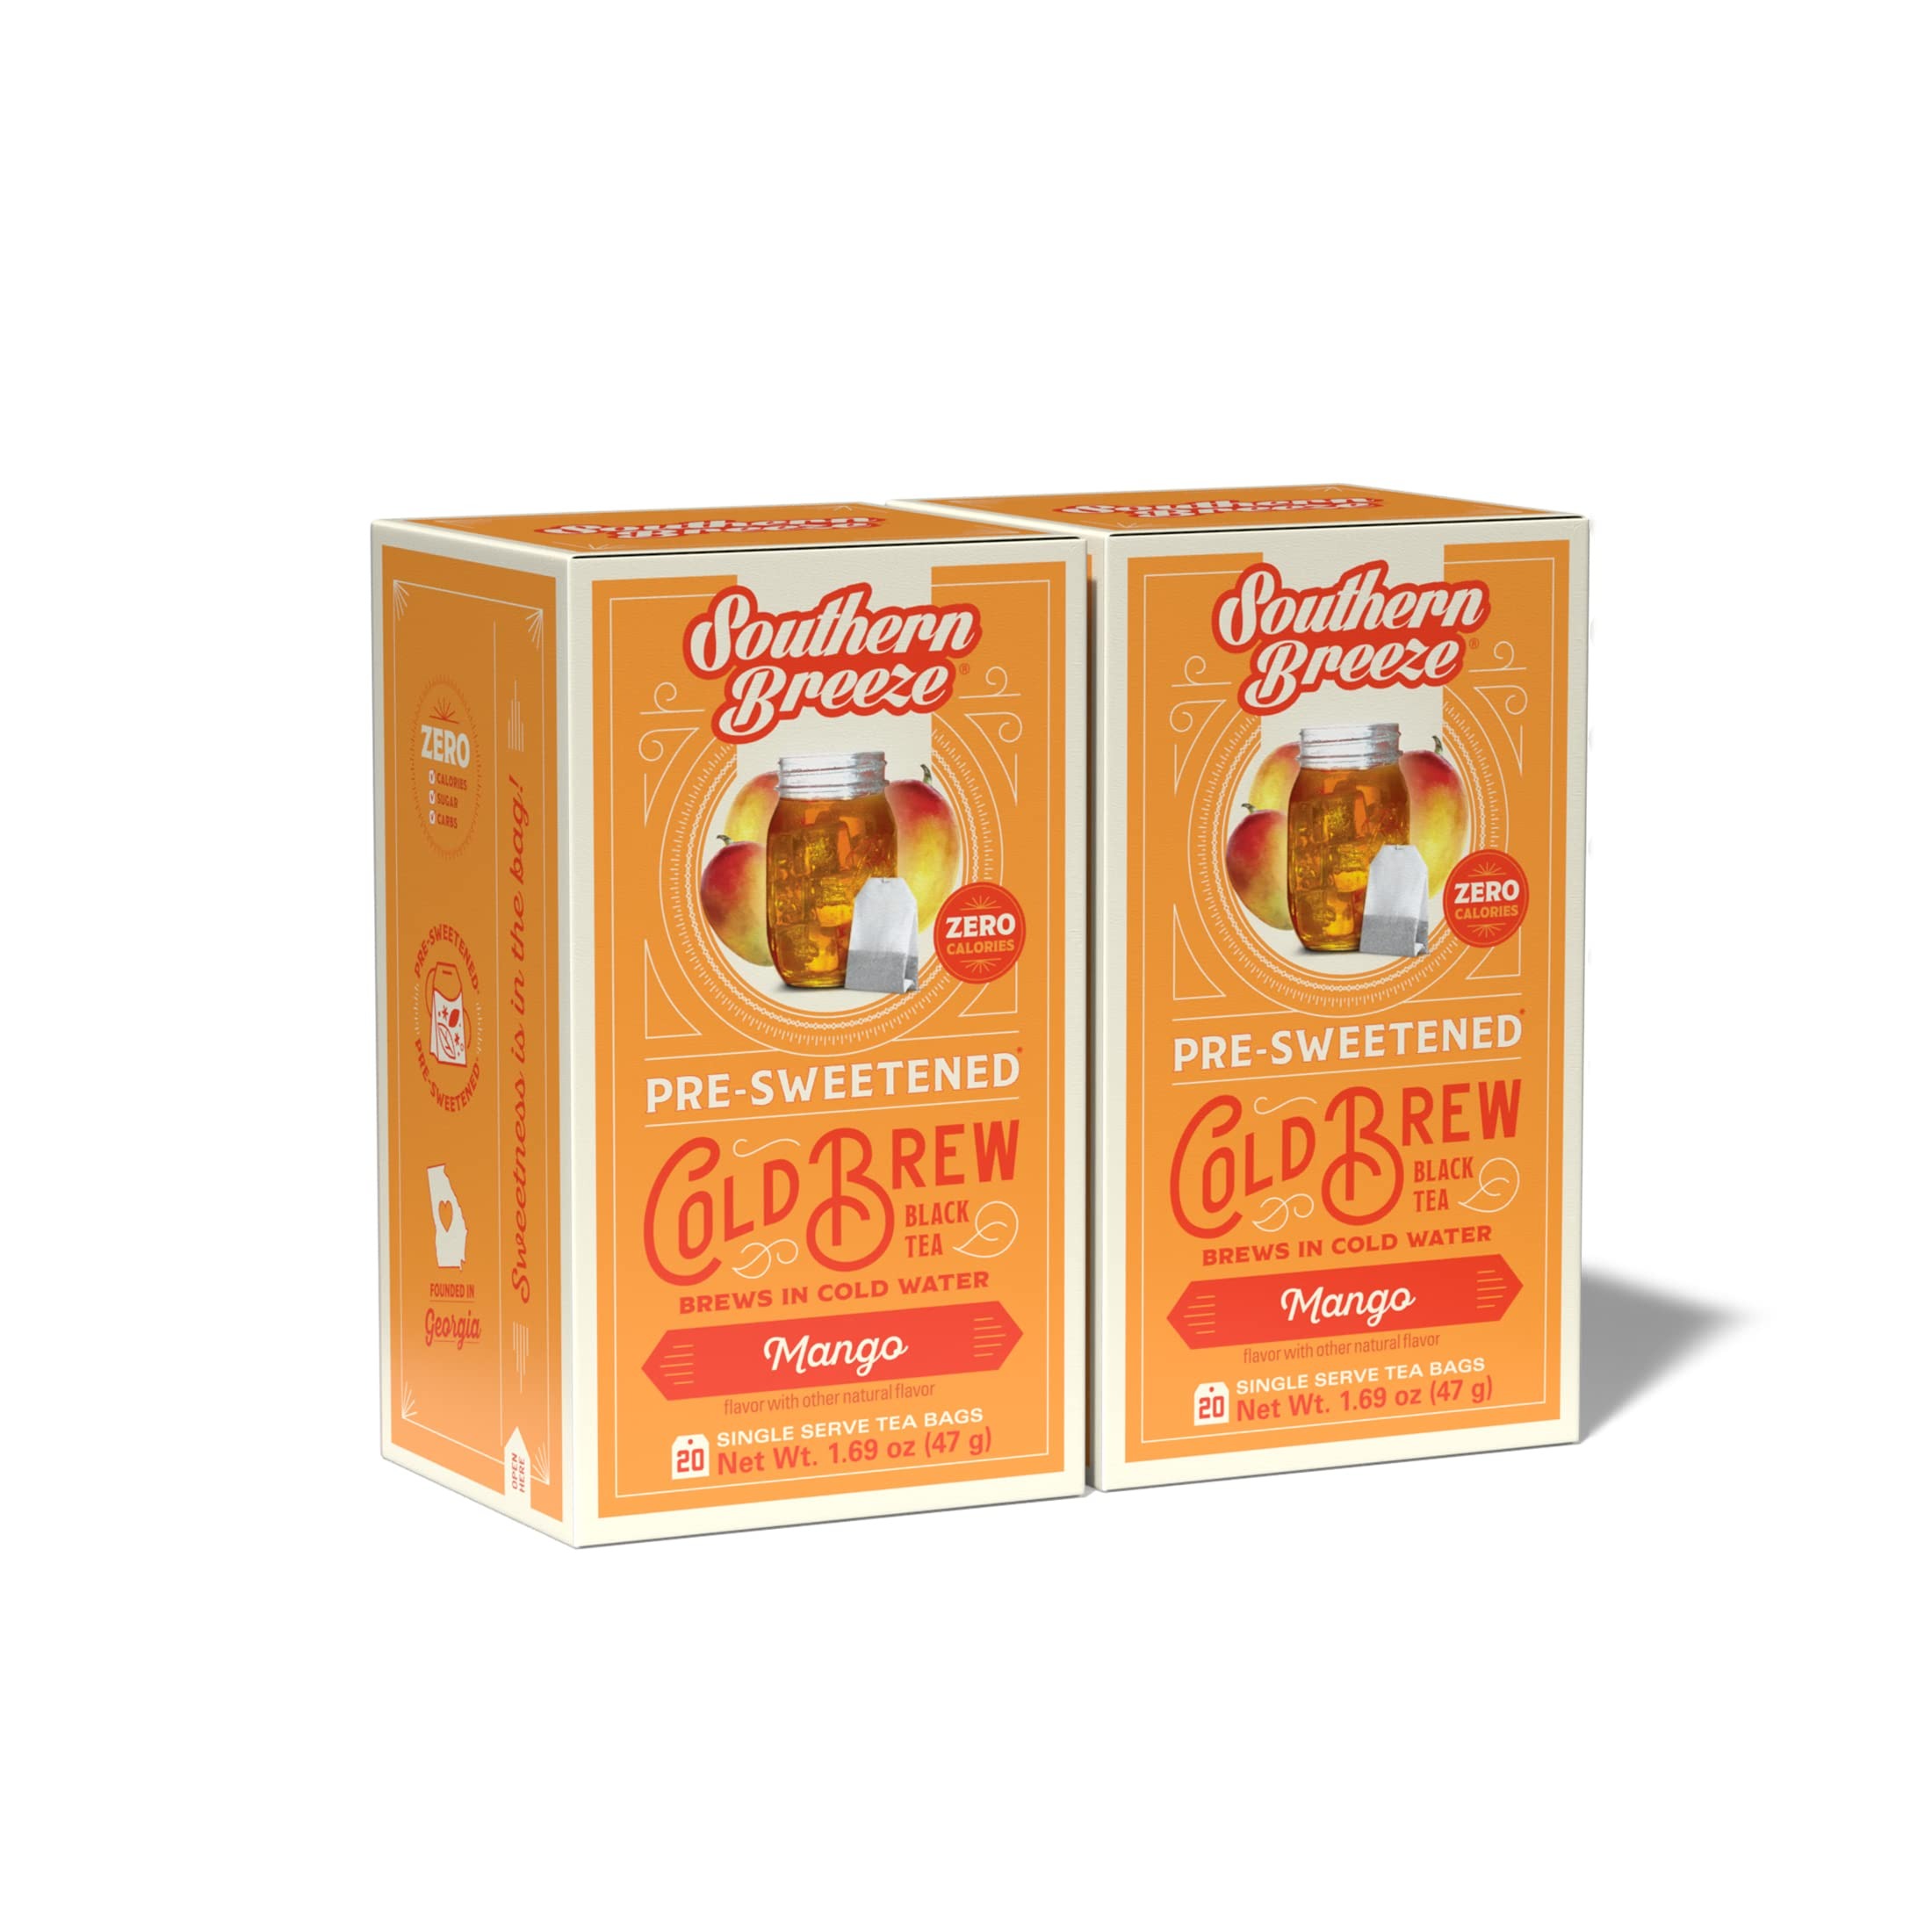
Item Name: Southern Breeze Cold Brew Sweet Tea Mango Iced Tea with Black Tea and Zero Carbs Zero Sugar, 20 Individually Wrapped Tea Bags (Pack of 2) Southern Sweet Tea Iced Tea Beverage
Bullet Point 1: ZERO CARBS, ZERO SUGAR SWEET TEA: Southern Breeze Cold Brew Tea delivers that delicious Southern-style sweet tea with no sugar, no calories, and no carbs but with the same great taste! Our cold infused iced tea is made with real black tea leaves and is naturally flavored for a perfect cup of sugar free iced tea.
Bullet Point 2: SINGLE SERVE COLD BREW TEA BAGS: Southern Breeze black tea promises a bold taste without the hassle of boiling water. Each cold brew tea box contains sweet tea with 20 individually wrapped tea bags per box of Mango Iced Tea.
Bullet Point 3: SWEETNESS IS IN THE BAG: All our Southern Breeze tea bags are pre-sweetened and can be made in just 5 minutes! No measuring or messin', just steep the sweet tea bags, chill & enjoy cold brew iced tea! A cold infused drink for a zero sugar iced tea made easy.
Bullet Point 4: SOUTHERN SWEET TEA: Brewed in Southern tradition, Southern Breeze Cold Brew Tea is proudly founded in Georgia. We removed the calories and make tea cold brew zero sugar tea with the flavor you know and love for a delicious iced tea summer beverage.
Bullet Point 5: A SWEETER WORLD: At Southern Breeze Sweet Tea, we are dedicated in helping eliminate single-use plastic bottles. Our sweet tea company trusts our commitment to Science Based Targets reducing greenhouse gases by 25% by 2030.
Product Description: Southern Breeze Sweet Tea Variety Pack Cold Brew Iced Tea includes 20 tea bags (pack of 4) and is everything Southern sweet tea should be and more. We promise to deliver that Southern flavor with zero sugar and zero calories. Enjoy a cold brew tea made within minutes without that hassle of boiling water. Shady-porch perfect, our sweet iced tea is made with real tea leaves in a pre-sweetened bag so you can sip glass after guilt-free glass. Zero calories, meet heavenly hospitality! At Southern Breeze, we are committed to a sweeter world helping the environment with each glass of Sweet Tea. Using our tea means you help eliminate single-use plastic bottles and trust our company's commitment to Science Based Targets reducing greenhouse gases by 25% by 2030.
Value: 40.0
Unit: Count

Price: 13.99